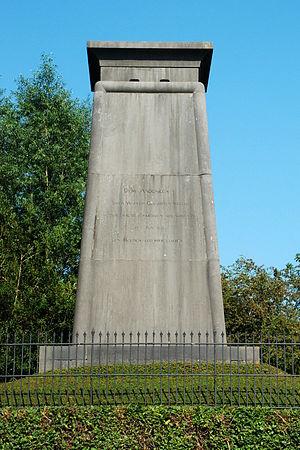
Belgique - Brabant wallon - Monument aux Hanovriens
La King’s German Legion ou K.G.L est l’appellation qui désigne l’ensemble des unités militaires hanovriennes formées dans le Royaume-Uni de Grande-Bretagne et d'Irlande entre 1803 et 1816.
Le Monument aux Hanovriens est un monument érigé sur le champ de bataille de Waterloo à la mémoire de 42 officiers de la légion anglo-germanique des Hanovriens morts pendant les attaques françaises de la ferme de la Haie Sainte.